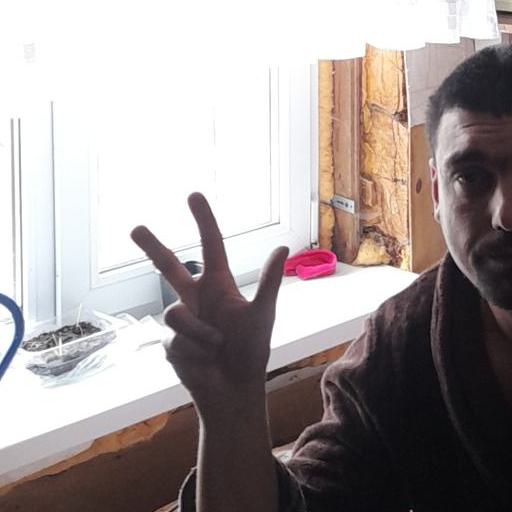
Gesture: three2